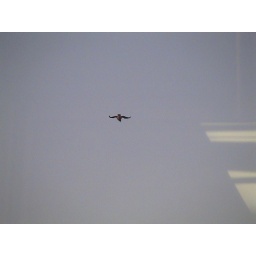
bird flying over santa barbara